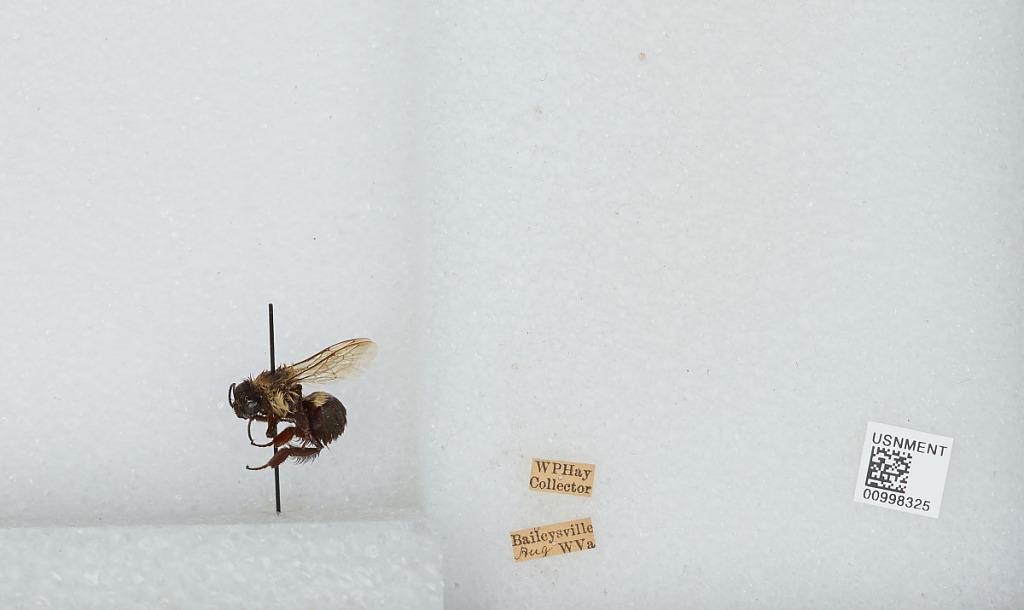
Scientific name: Bombus (Pyrobombus) impatiens Cresson
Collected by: W. Hay
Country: United States
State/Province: West Virginia
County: Wyoming
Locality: Baileysville
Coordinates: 37.5892, -81.6792